Coles Supermarkets

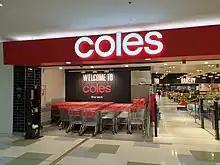
A Coles supermarket in a shopping centre in Warwick, Western Australia

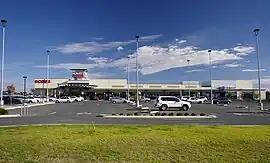
A Coles store in Glenfield Park, New South Wales

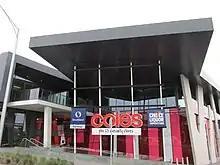
A Coles store at a shopping centre in Hawthorn, Victoria

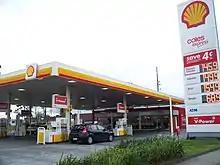
A Coles Express petrol station

Coles' original slogan was "nothing over 2/6", when it was primarily operating variety stores. The slogan "You'll find the best value is at Coles New World" was used in the 1980s. The red/orange orb was used from 1991 to 2005, although store signs continued to use the orb up until the early 2010s. "Serving you better" was used as a slogan from 1998 to 2003, replaced by "save everyday", endorsed by actress Lisa McCune. A circled tick was used as a logo device from 2003 to 2007, replacing the orb as a primary device in 2005. "Save everyday" was later changed to the grammatically correct "save every day".